Wandersong

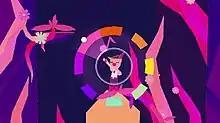
The "song wheel" is used to solve puzzles in "Wandersong". Directional hints, rather than solely colour-based or musical hints, allow colourblind or deaf players to solve the game's puzzles.

Lobanov invented the game's "song wheel" mechanic as a way to encourage the player to experiment with the environment, as opposed to the specificity of other music-related mechanics in games such as "". The wheel was designed with accessibility in mind; Lobanov designed "Wandersong" so that the solutions to puzzles would always be hinted at through direction, rather than sound and colour alone, allowing players with color blindness or hearing loss to solve the game's puzzles. The introduction of new uses of the song wheel in each of the game's puzzle areas complements the absence of a consistently rising difficulty curve, allowing the game to also be accessible to players with a lower skill set in puzzle solving. Many puzzles in "Wandersong" were reworked from their initial, more complex iterations, after game testers and patrons at conventions, where the game was showcased during development, found them difficult or hard to understand.